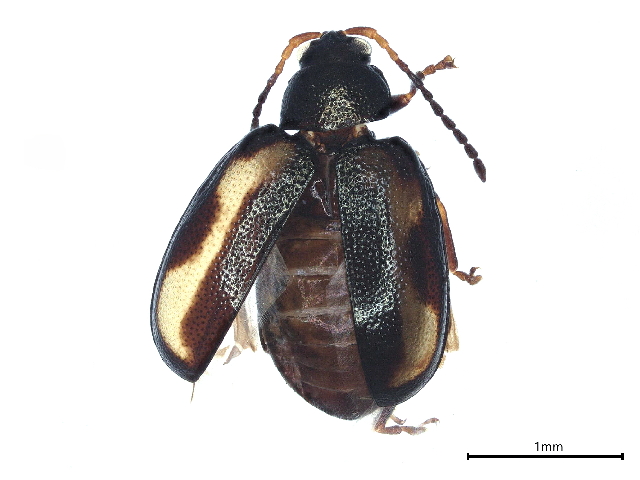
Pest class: striped_flea_beetle